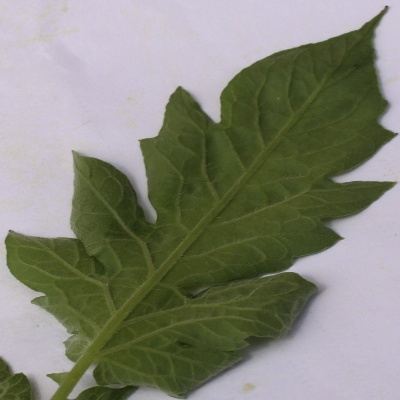
Crop: Tomato
Condition: healthy